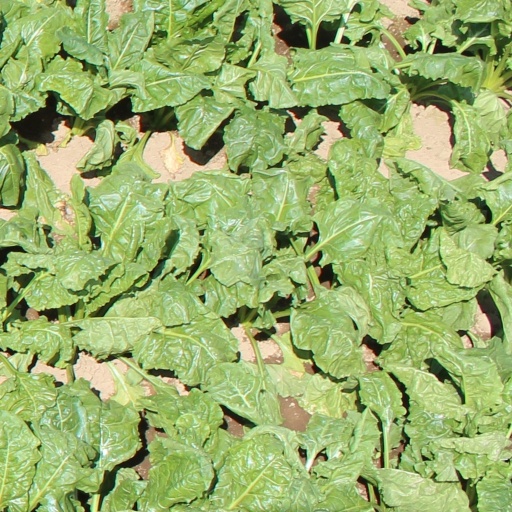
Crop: sugar beet